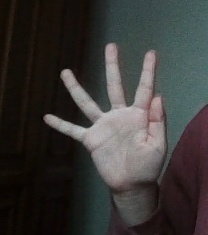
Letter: sheen